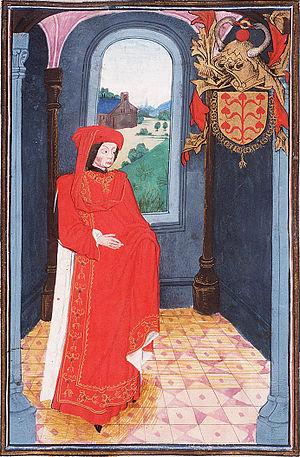
Jean V de Créquy, né entre 1395 et 1397, fut seigneur de Créquy, de Fressin, et de Canaples mais également chevalier de l'ordre de la Toison d'or, chambellan et conseiller du duc de Bourgogne, Philippe le Bon.